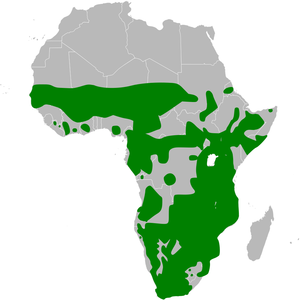
Anthoscopus est un genre d'oiseaux de la famille des Remizidae. Il comprend six espèces de rémiz.